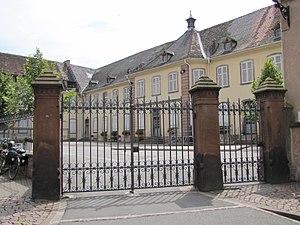
L'église Sainte-Foy est construite au XIIᵉ siècle dans le style roman, en plein cœur de la ville de Sélestat, dans le Bas-Rhin. Elle se situe tout près de l'église gothique Saint-Georges et de la Bibliothèque humaniste.